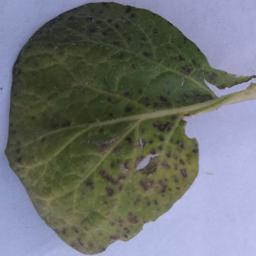
Etiqueta: Tizon_Temprano